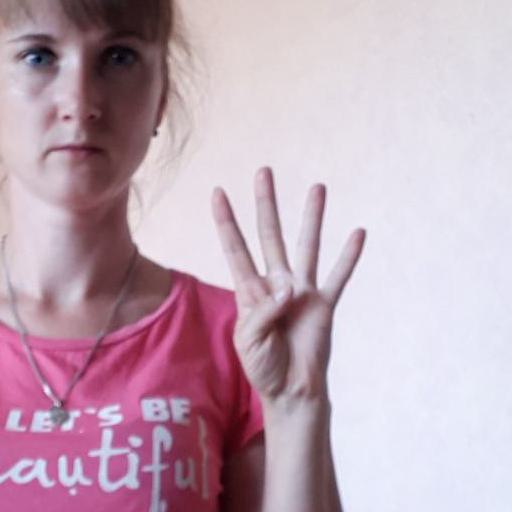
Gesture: four